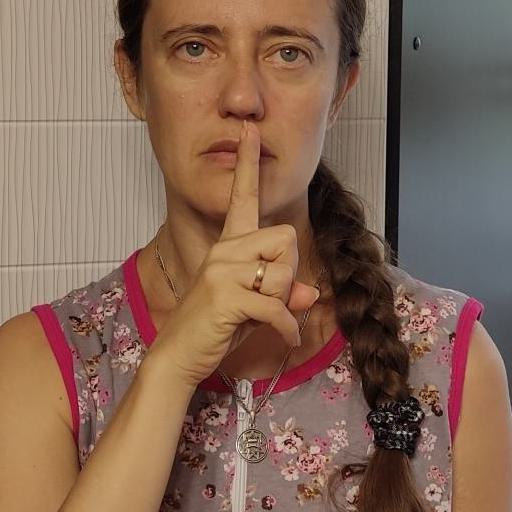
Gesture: mute